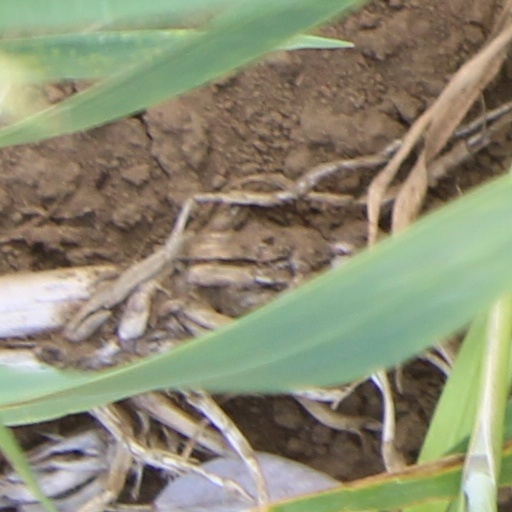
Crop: wheat